Corentin Jean

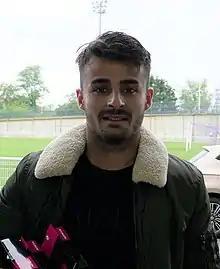
Jean in 2018

Corentin Jean (born 15 July 1995) is a French professional footballer who plays as a striker for club Sochaux.